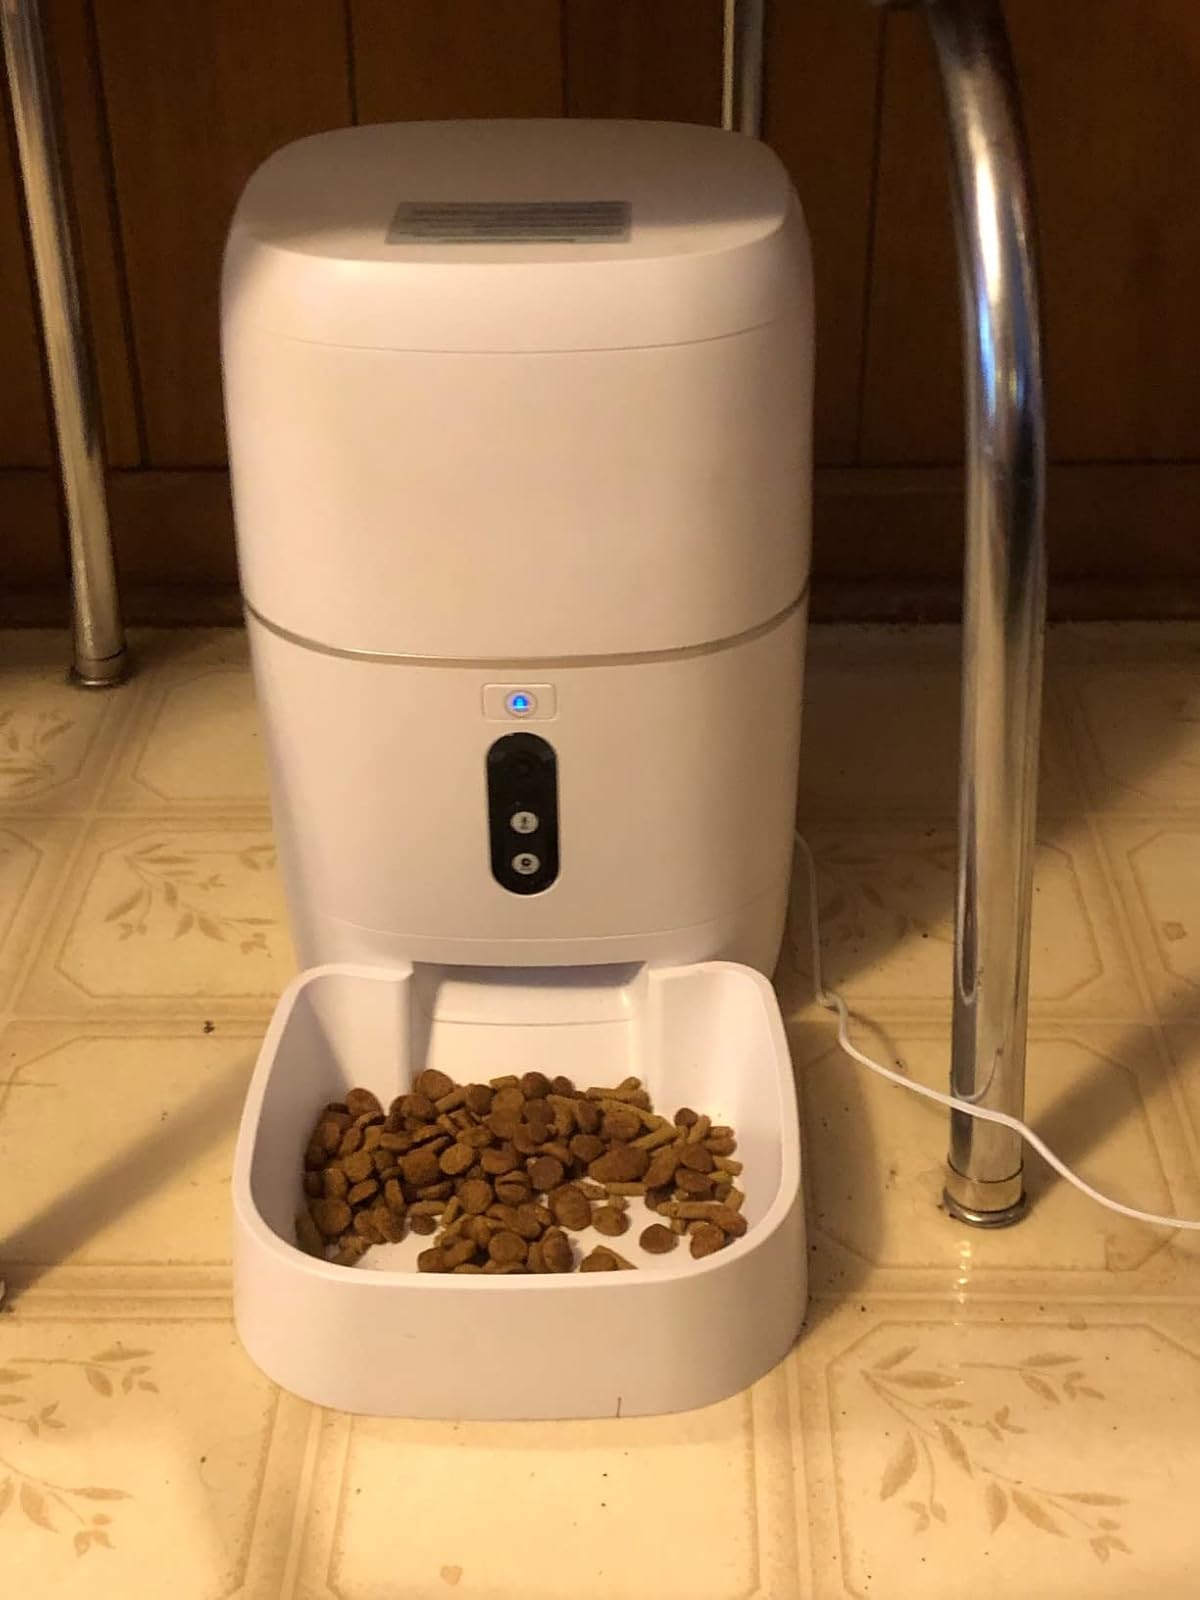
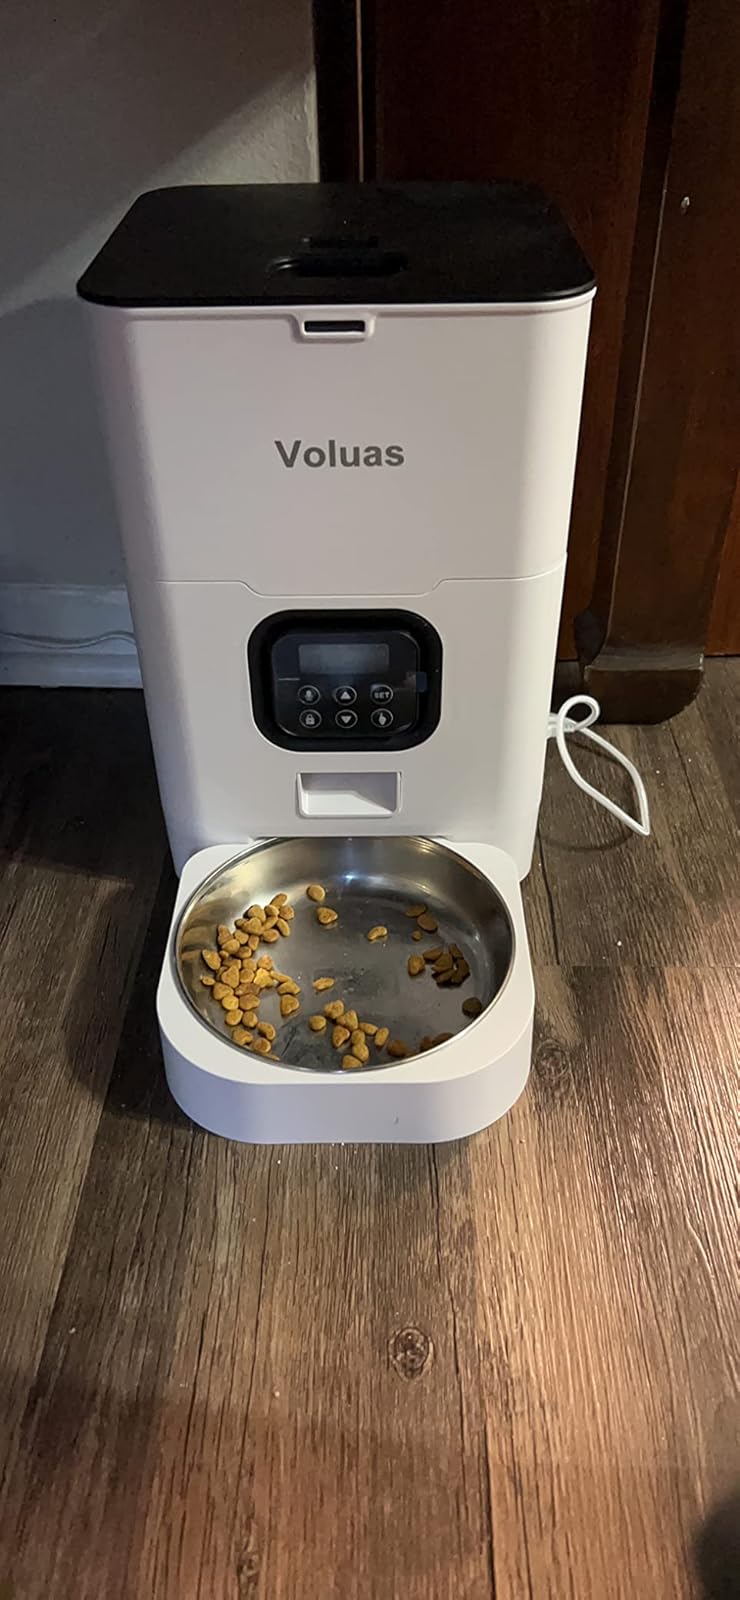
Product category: items_feeder
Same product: no